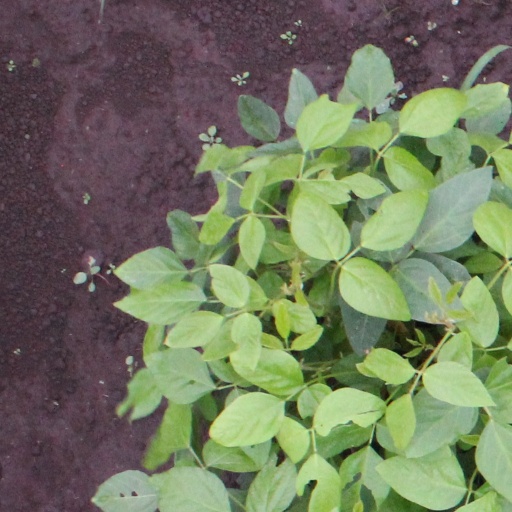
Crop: soybean